State Rail Authority

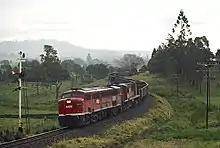
44 & 45 south of Kyogle in 1987

The "Transport Authorities Act 1980" separated the functions of the Public Transport Commission (formerly responsible for all public transport) and established the State Rail Authority. The State Rail Authority assumed responsibility for trains, while the Urban Transit Authority responsibility for buses and ferries.